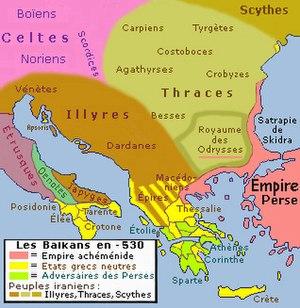
Carte des Balkans, 530 avant n.e.
Si des civilisations se sont épanouies sur l'actuel territoire bulgare dès le néolithique et l'antiquité, l’histoire de la Bulgarie en tant qu'État commence au VIIᵉ siècle avec la fondation du royaume bulgare du bas-Danube par Asparoukh. Situé à la croisée des influences historiques, culturelles et linguistiques des Balkans, le premier empire bulgare fut un berceau culturel de l’Europe slave et s'étendit de la mer Adriatique à la mer Égée et à la mer Noire, avant d'être politiquement, mais non culturellement anéanti par l’Empire byzantin au XIᵉ siècle, de renaître de ses cendres au XIIᵉ siècle avec le Second empire bulgare, finalement conquis au XIVᵉ siècle par les Ottomans. Sa seconde renaissance au XIXᵉ siècle fut difficile : le congrès de Berlin, les guerres balkaniques et les deux guerres mondiales ne lui permirent pas de rassembler toutes les régions de culture bulgare pour retrouver l'étendue qui lui avait été reconnue au traité de San Stefano, et la contraignirent à subir une dictature de 45 ans après la Seconde Guerre mondiale.
Le Monténégro, bien qu'étant le dernier État à avoir obtenu en Europe son indépendance, possède une longue histoire de plusieurs siècles.
L’histoire de la Moldavie concerne cinq espaces-temps reliés :
L'histoire de la Macédoine du Nord, petit État du sud des Balkans, commence, au sens strict, lors de son indépendance vis-à-vis de la République fédérative socialiste de Yougoslavie en 1991. Dans un sens plus large, l'histoire de la « Macédoine », dont traite le présent article, concerne un ensemble géographique et historique bien plus vaste, habité par de nombreux peuples au cours du temps. Le territoire ainsi désigné a maintes fois changé de forme et fut inclus dans divers États successifs. La république actuelle n'occupe que le tiers du royaume antique. Elle regroupe la majorité des Slaves macédoniens, parlant une langue slave, également présente en Bulgarie du sud-ouest et en Grèce du nord, et linguistiquement proche du bulgare. La République de Macédoine du Nord abrite aussi des minorités albanaises, valaques et tsiganes.
L’histoire de la Roumanie, en tant qu'État moderne, ne commence réellement qu'avec la création des Principautés unies de Moldavie et de Valachie en 1859. Cependant, l'histoire des pays où évoluent les roumanophones remonte à l'Antiquité et comprend des territoires plus vastes que la Roumanie actuelle.
L'Histoire de la Hongrie remonte au haut Moyen Âge, lorsque la plaine de Pannonie est colonisée par les Magyars, un peuple nomade venu du centre-nord de la Russie actuelle. En 895 est fondée une principauté, puis en 1000 le royaume de Hongrie qui existe jusqu'en 1946 à l'exception d'un court intermède républicain entre 1918 et 1919. Au sortir de la Seconde Guerre mondiale, la République est de nouveau proclamée. Elle devient une République populaire après la prise du pouvoir par les communistes. En 1956, le régime est fortement ébranlé par l'insurrection de Budapest, mais se maintient grâce à l'aide des Soviétiques. En 1989, au moment de la chute des régimes communistes en Europe, la Hongrie met fin au régime de parti unique et adopte la démocratie.